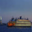
Label: ship